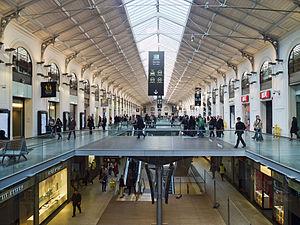
Hall de la gare Saint-Lazare (Paris), après rénovation
La gare de Paris-Saint-Lazare, dite aussi gare Saint-Lazare, est l'une des six grandes gares terminus du réseau de la SNCF à Paris. Située dans le quartier de l'Europe du 8ᵉ arrondissement, c'est l'une des anciennes têtes de ligne du réseau Ouest-État.